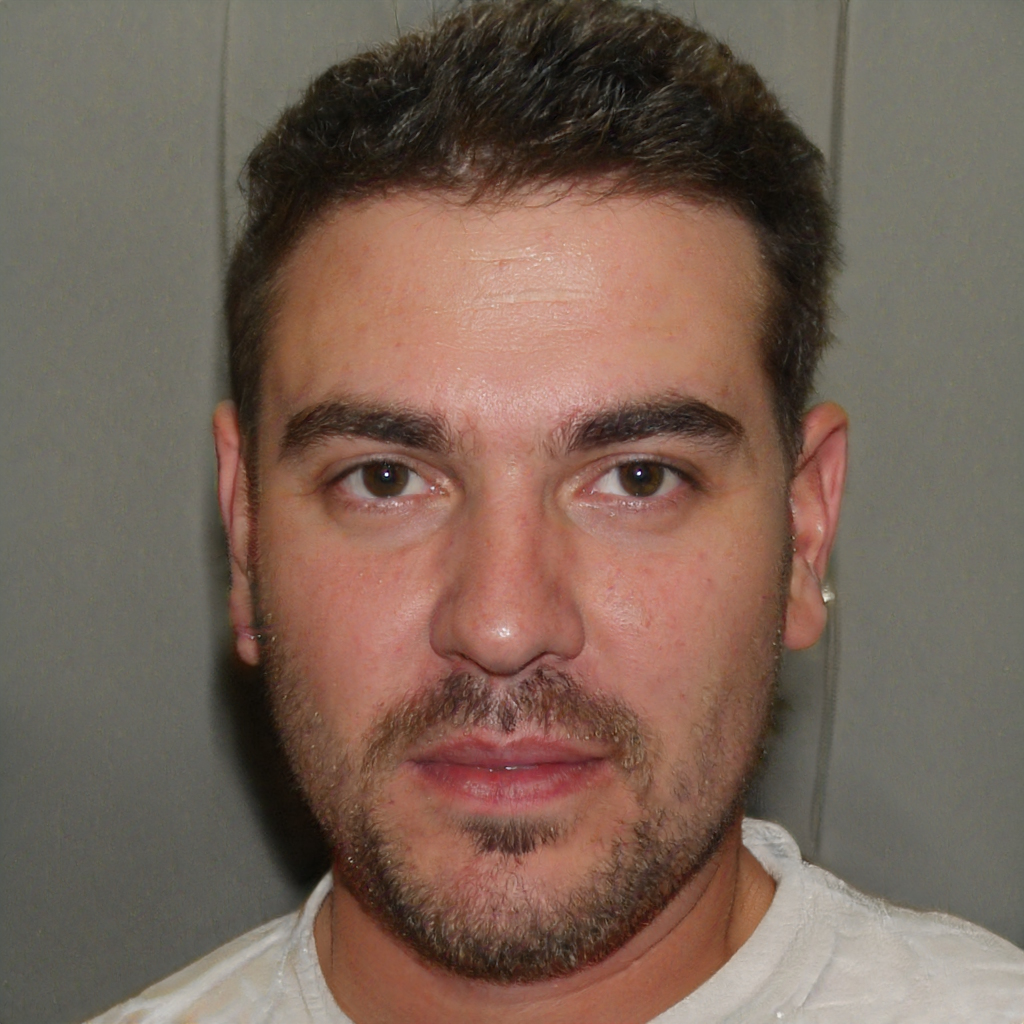
Gender: Male